Hells Angels

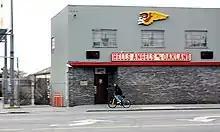
Hells Angels clubhouse in Oakland, California

The Hells Angels became the first notarized and organized outlaw motorcycle club, and the biker clubs formed subsequently have reportedly imitated the Angels' insignias, rules, doctrines and rituals. Hells Angels charters are governed by an officer corps, consisting of a president, vice president, secretary/treasurer, sergeant-at-arms and road captain. Charters are required to retain a minimum of six members, and are composed of between ten and twelve members on average. Each charter has autonomy regarding member discipline and minor policy changes.